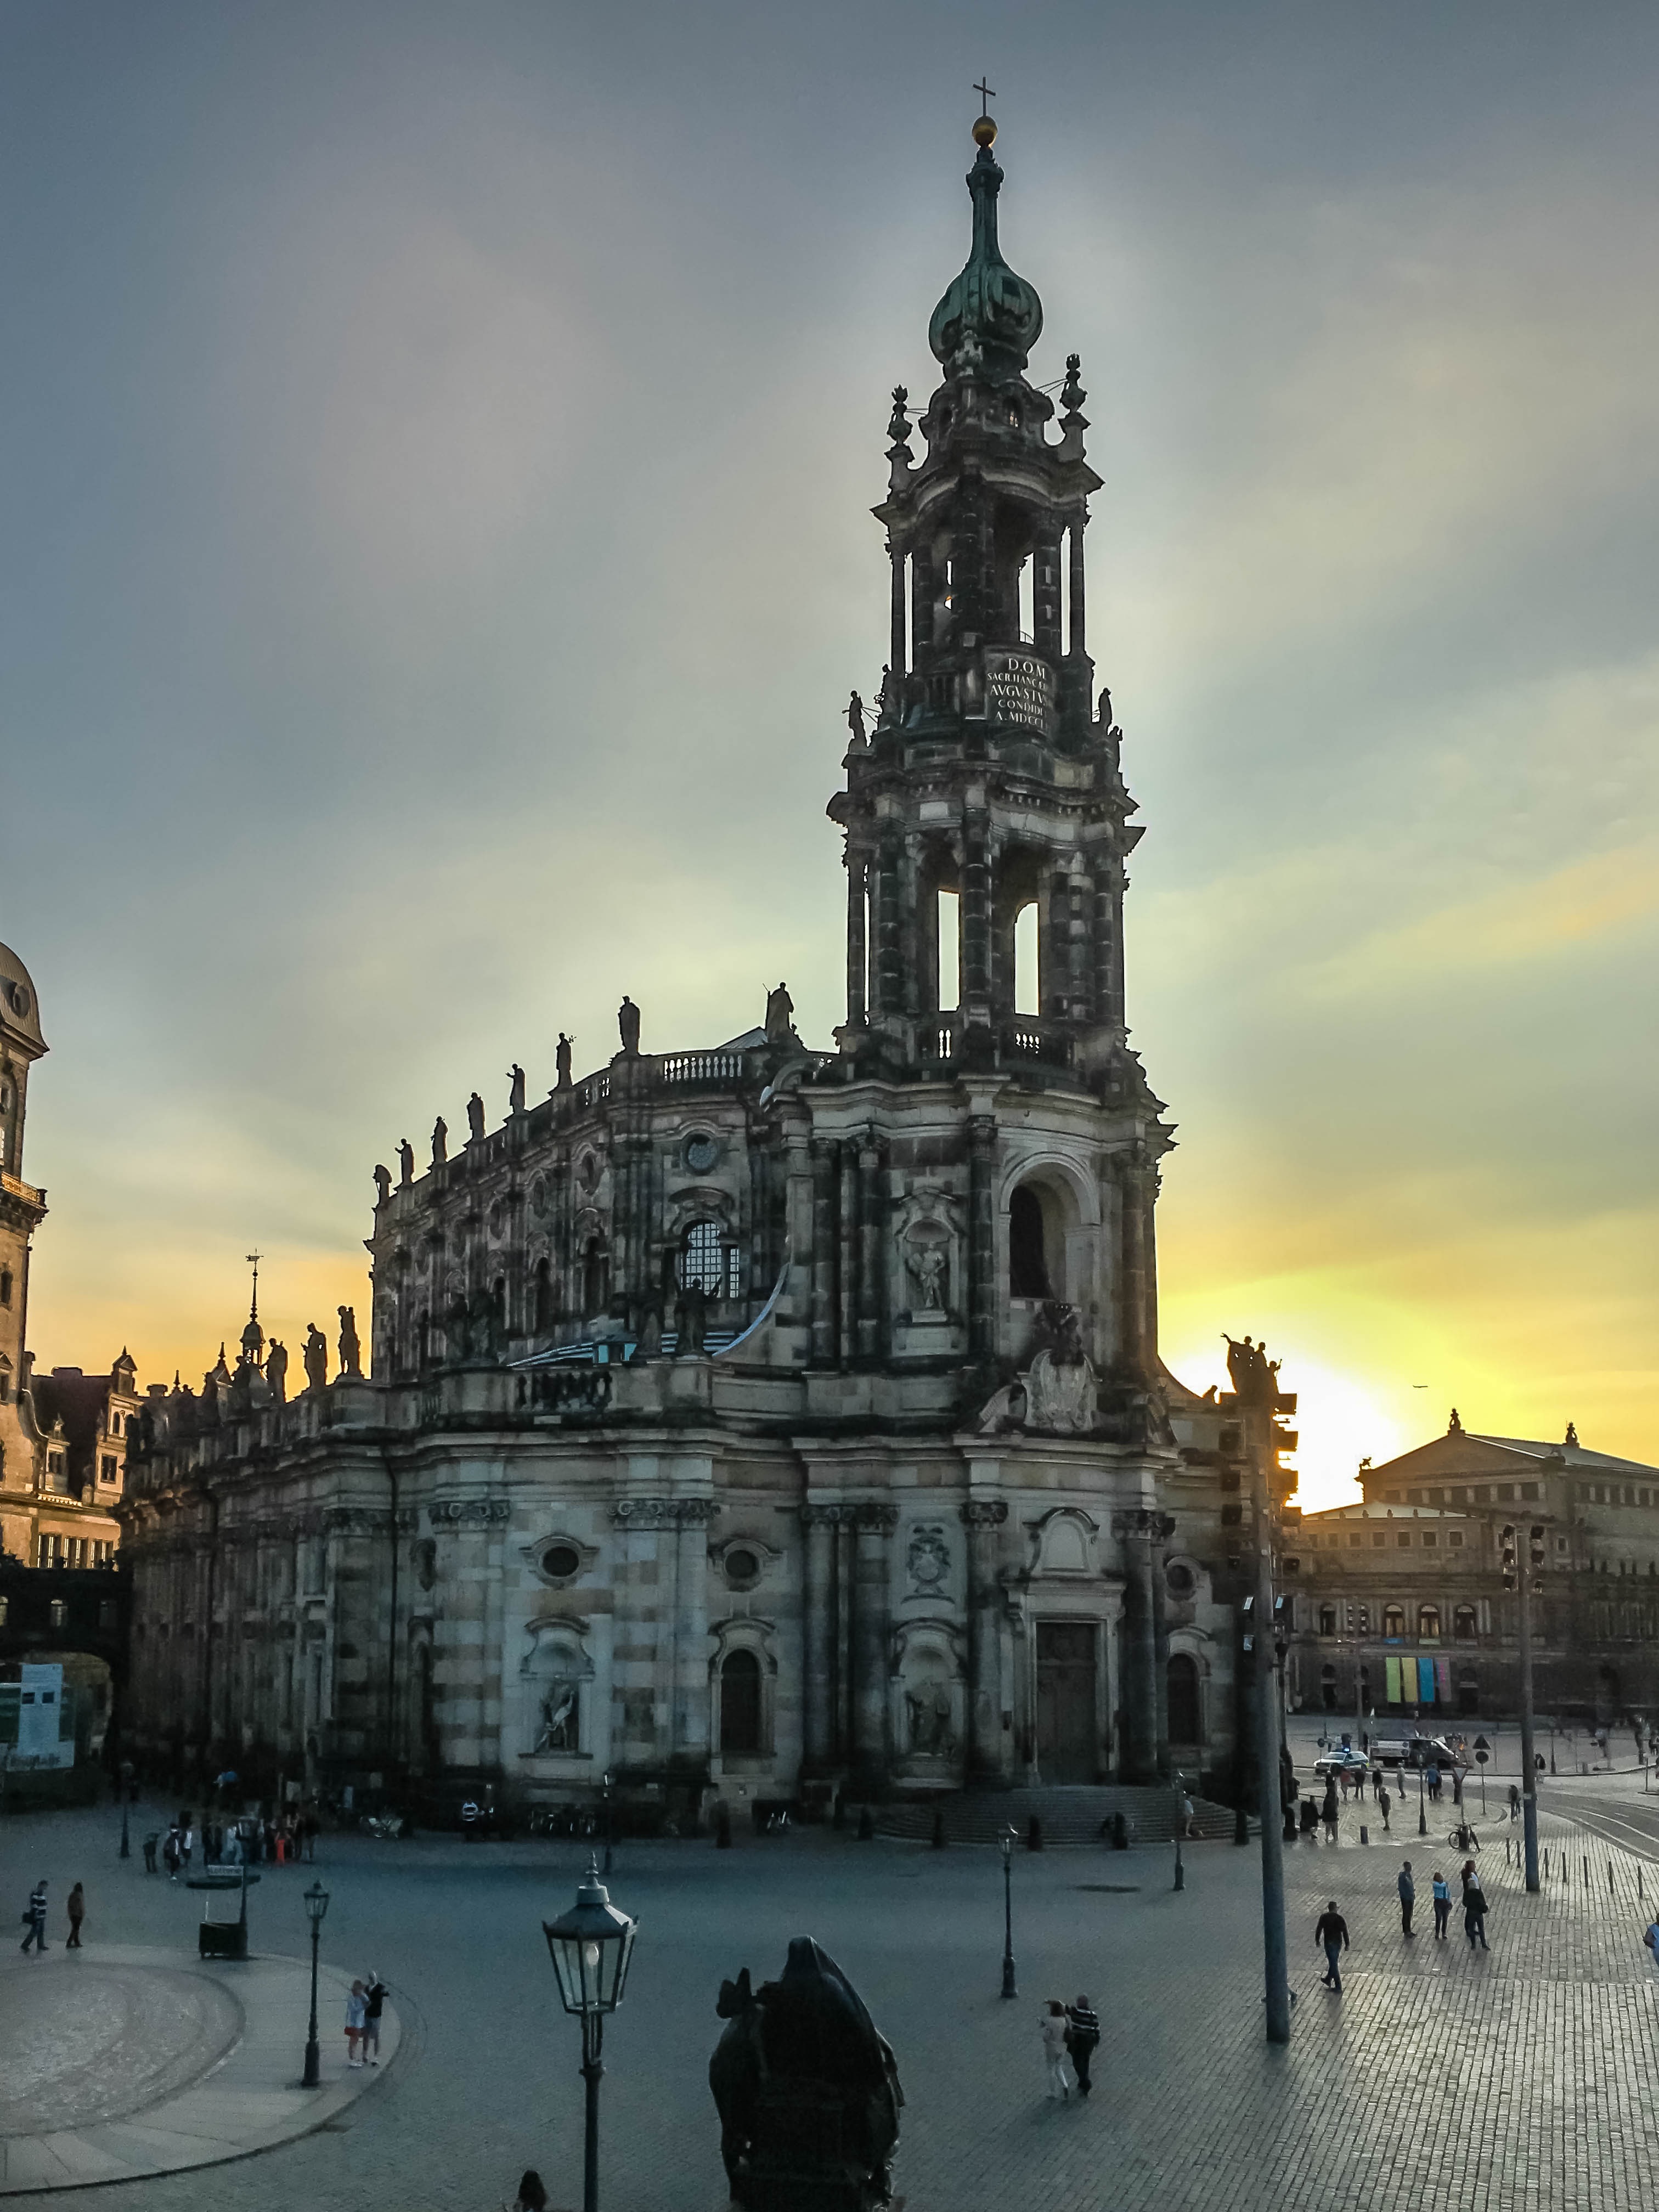
town, city, monument, cityscape, dusk, evening, reflection, tower, plaza, landmark, church, cathedral, place of worship, old town, catholic, spire, town square, basilica, saxony, dresden, metropolis, elbufer, hofkirche, human settlement, catholic hofkirche